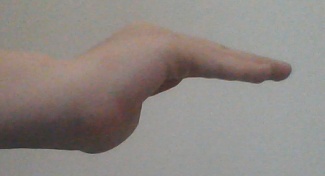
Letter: haa